Parasitic flies of domestic animals

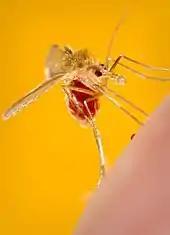
"Phlebotomus pappatasi" sandfly engorged with blood

Typical genera are "Culicoides" and "Leptoconops" (the term "midge" is also used for dipteran flies that are harmless to domestic animals such as those also known as lake-flies (Chironomidae).